First Amendment to the United States Constitution

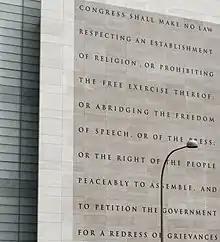
The Newseum's depiction of the five freedoms guaranteed by the First Amendment to the US Constitution in Washington, D.C.

In "Buckley v. Valeo" (1976), the Supreme Court reviewed the Federal Election Campaign Act of 1971 and related laws, which restricted the monetary contributions that may be made to political campaigns and expenditure by candidates. The Court affirmed the constitutionality of limits on campaign contributions, saying they "serve[d] the basic governmental interest in safeguarding the integrity of the electoral process without directly impinging upon the rights of individual citizens and candidates to engage in political debate and discussion." However, the Court overturned the spending limits, which it found imposed "substantial restraints on the quantity of political speech".